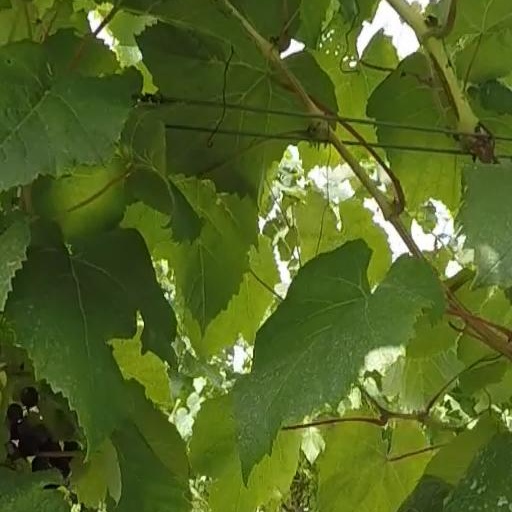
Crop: grape